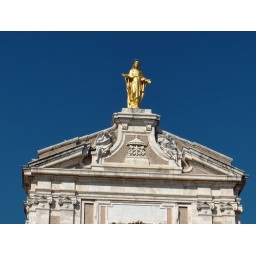
Mary in the blue background of the sky makes her look rather grand in gold!